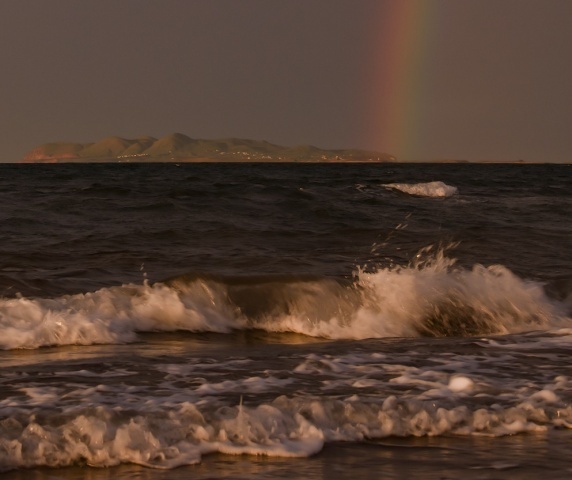
Label: not_food